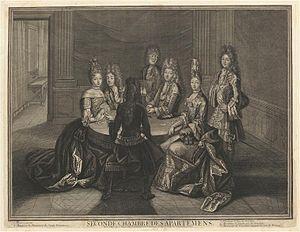
Seconde Chambre des Apartemens [sic]. 1. Monseigneur, 2. Madame la Princesse de Conty douairière, 3. Monsieur le Duc de Bourbon, 4. Madame la Duchesse de Bourbon, 5. M? de Vendôme, Grand